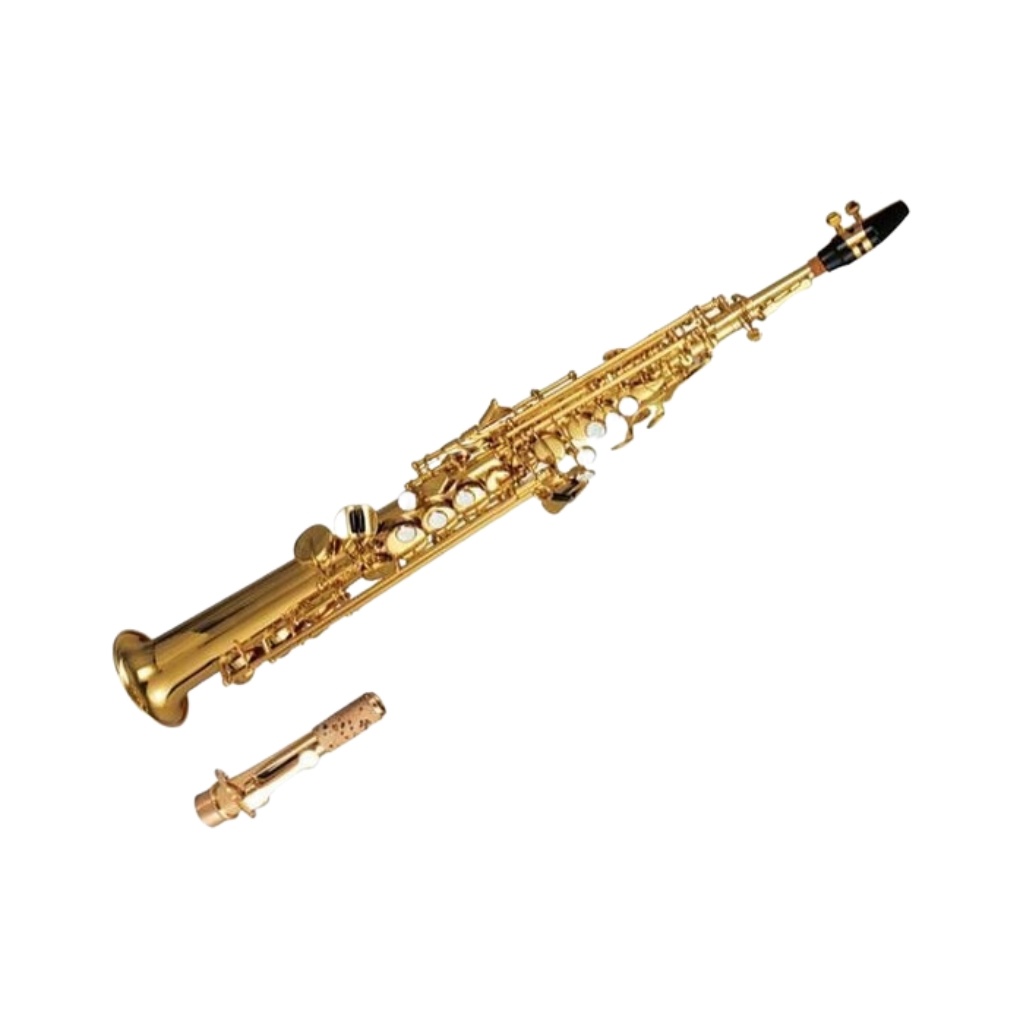
Knight - JBSST400L Soprano Saxophone Key of Bb with Case
Knight - JBSST400L Soprano Saxophone Key of Bb Yellow brass Includes case
Brand: Knight
Category: Arts & Entertainment > Hobbies & Creative Arts > Musical Instruments > Woodwinds > Saxophones > Soprano Saxophones